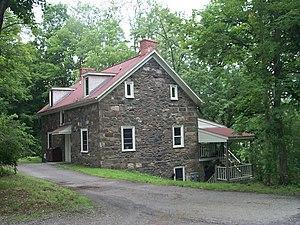
La maison du capitaine Jacob Shoemaker dans l'aire de loisirs de Delaware Water Gap, Pennsylvanie, États-Unis